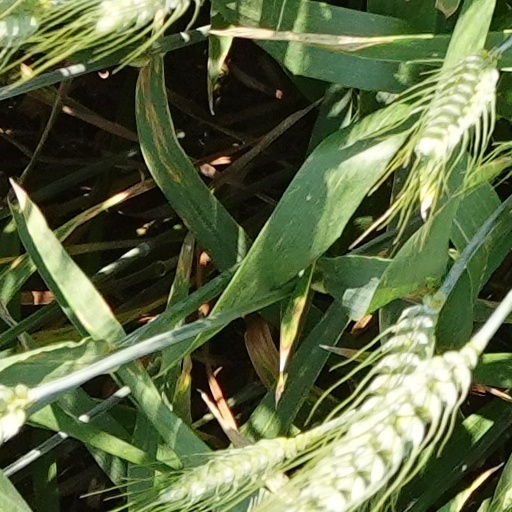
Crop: wheat